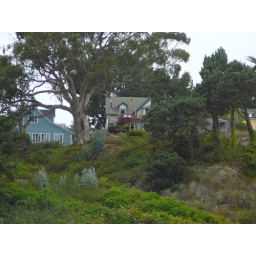
Mendocino houses looking over the water